TMEM44

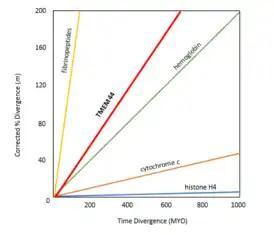
Graph of Corrected Amino Acids Changes per 100 residues ("m") over Time showing the rough rate of TMEM44 (red) compared to the other proteins

Predicted paralogous proteins of TMEM44 are C9IZ85, F8WCY1, F8WE47, H7C3X7, J3KQW3, Q6PL43, and Q96I73.